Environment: lab
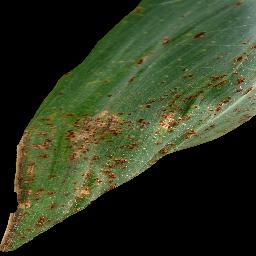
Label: common_rust